Baron Burghersh

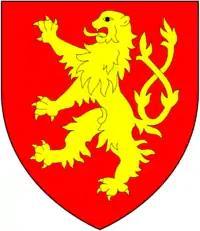
Arms of Burghersh, Baron Burghersh: "Gules, a lion rampant, double queued, or"

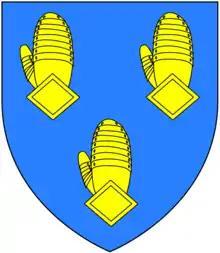
Arms of Fane, Earl of Westmorland and Baron Burghersh: "Azure, three dexter gauntlets, backs affronté, or"

The title of Baron Burghersh has been created three times in the Peerage of England.